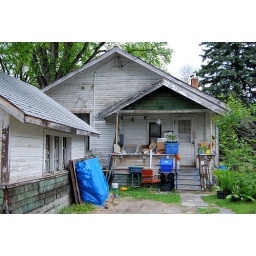
A white house in the back lanes of Winnipeg (TBLoW). Taken near Ness and Truro.